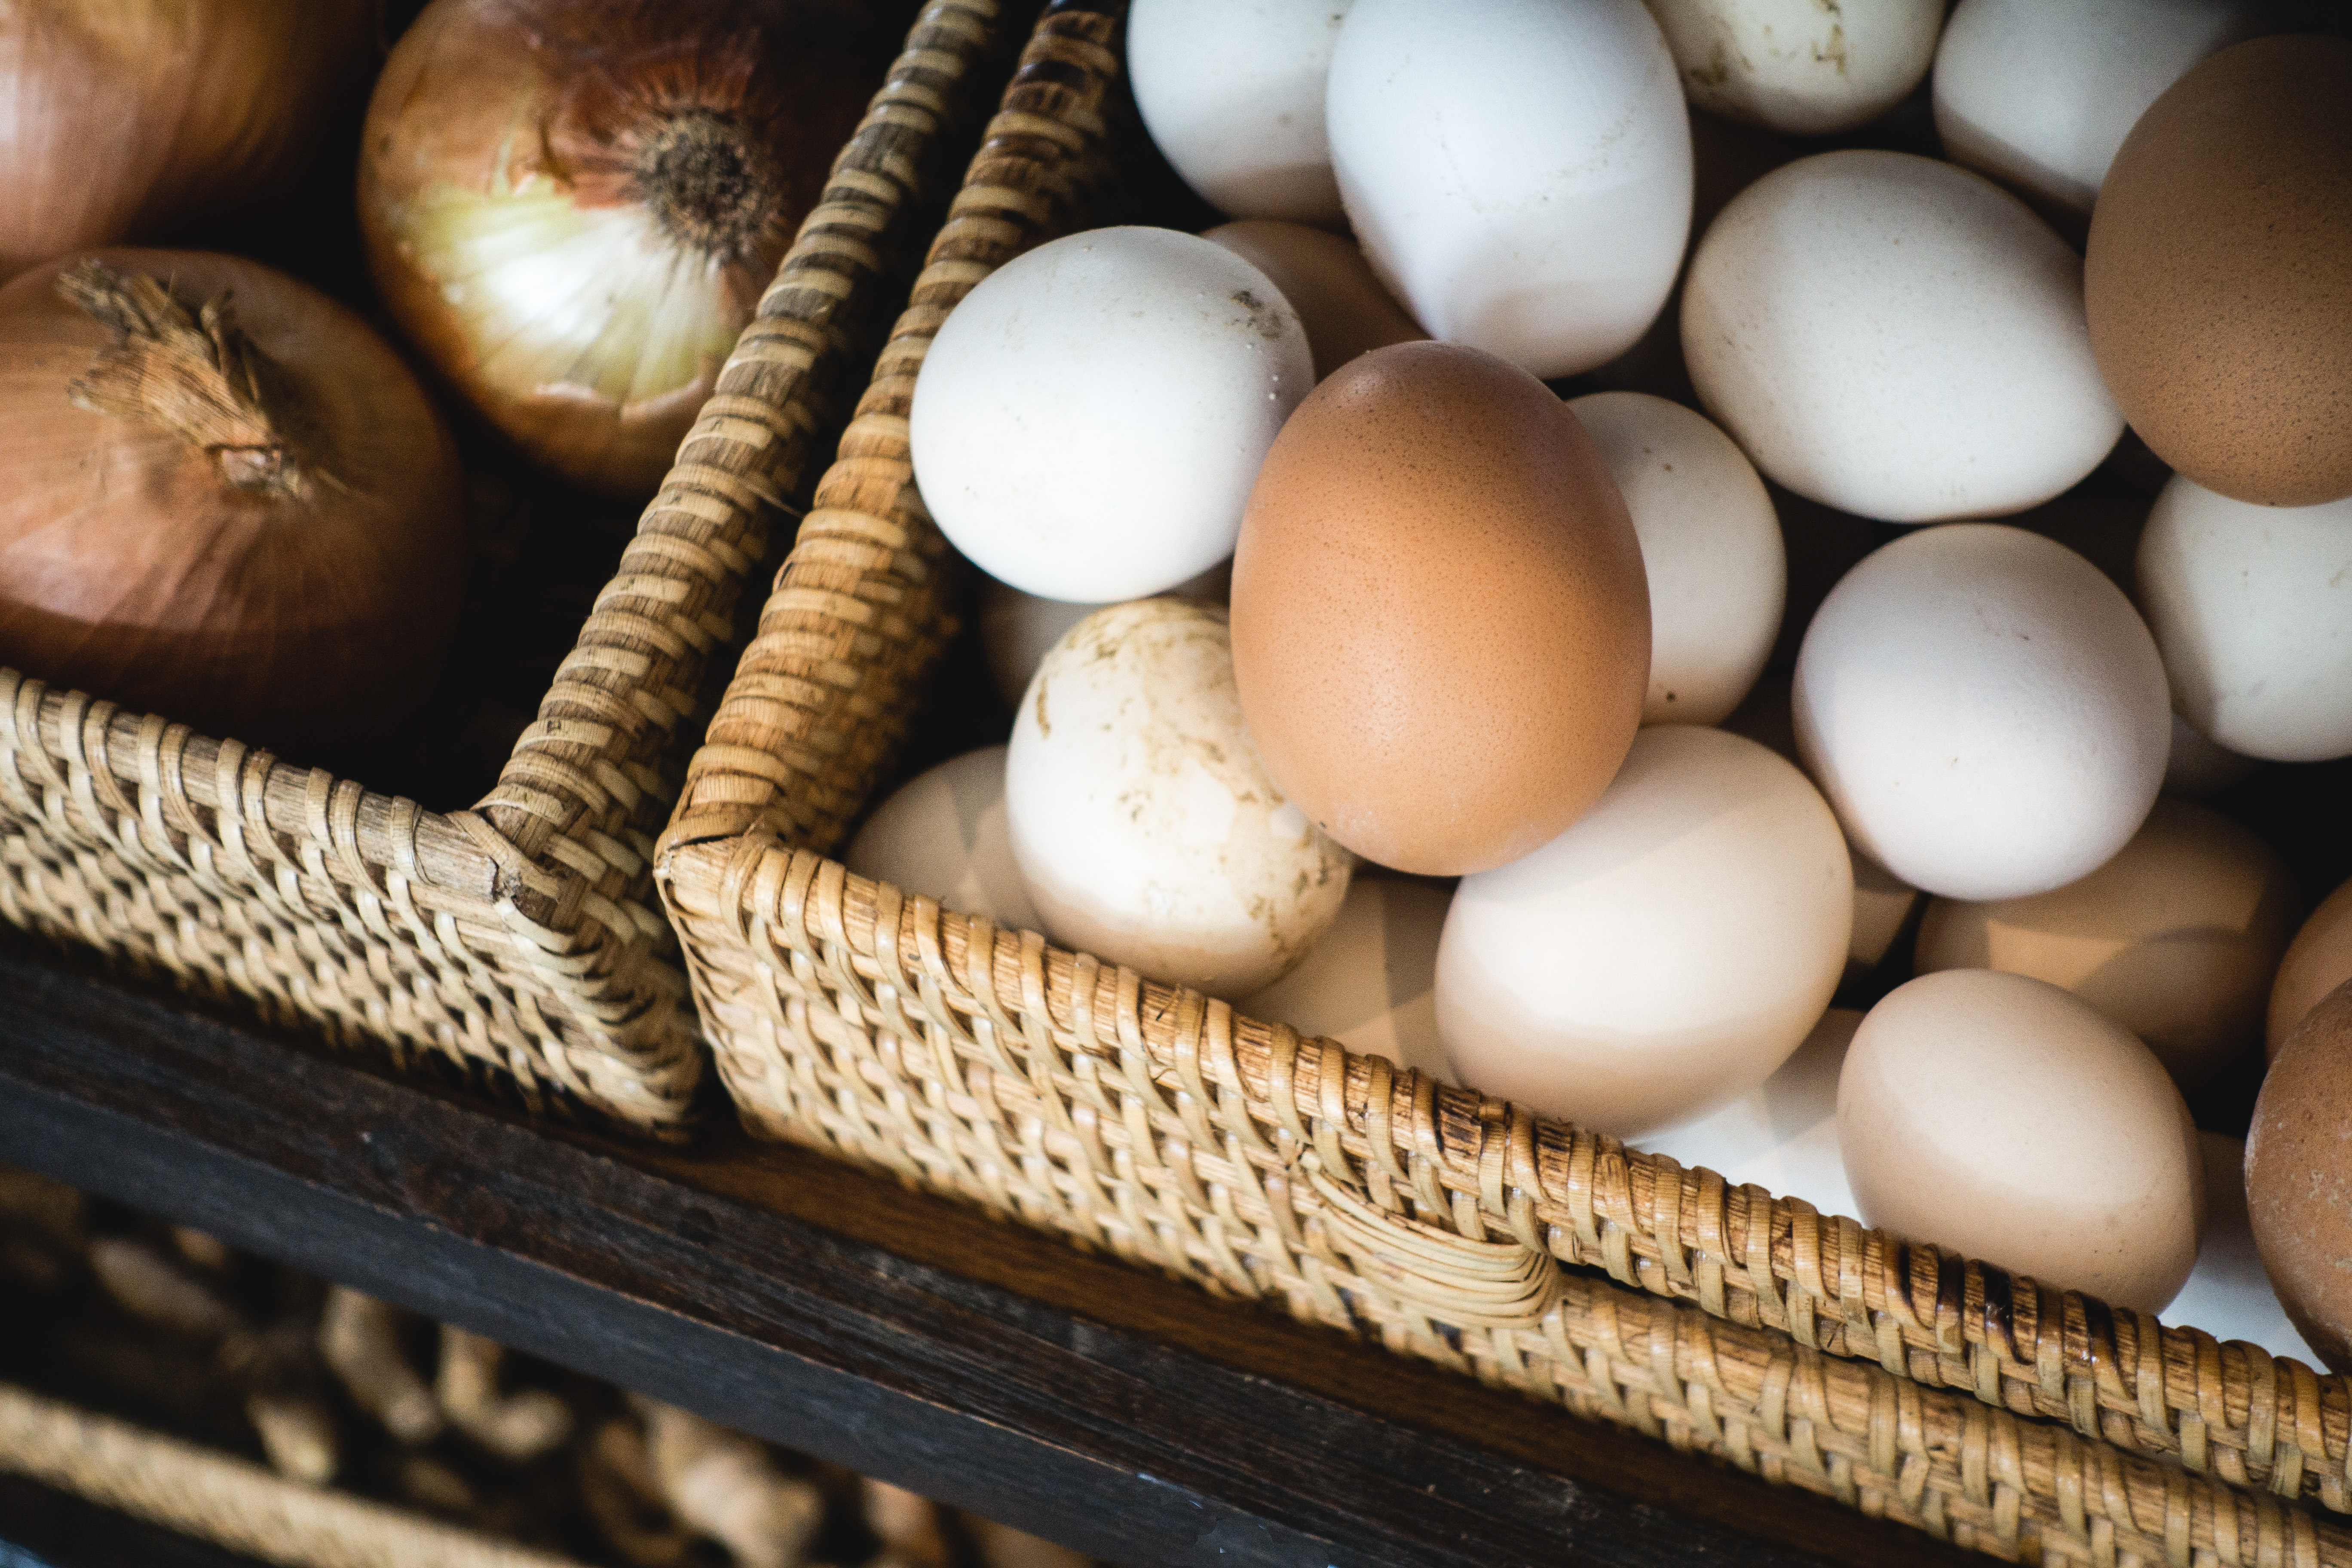
egg, food